Shizuwa Station

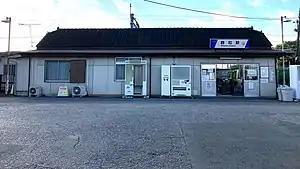
Shizuwa Station in August 2021

is a railway station in the city of Tochigi, Tochigi, Japan, operated by the private railway operator Tōbu Railway. The station is numbered "TN-09".